Nerve block

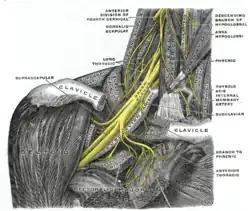
Interscalene brachial plexus

The use of CT guidance is largely predicated on the limitations of lower cost image-guided injections such as fluoroscopy and ultrasound, as well as the cost considerations and availability of more precise imaging such as MRI-guidance.